Russian Orthodox Autonomous Church

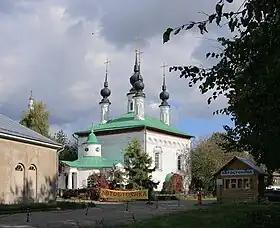
Tsar-Сonstantine Church in Suzdal. It was a cathedral of ROFC/ROAC during 1990-2009

At the beginning of 1990, the clergy and the parish of the Tsar-Сonstantine Church in Suzdal, headed by Archimandrite Valentin (Rusantsov), who was banned from serving, decided to transfer to the ROCOR. The appeal of the Suzdal community to the Synod of Bishops of the ROCOR received a wide resonance in the church and secular society. The community that "went its own way" was supported by the democratic media, some deputies of the Supreme Council of Russia. Archimandrite Valentin and the community received significant assistance in the days when they had already left the ROC, but had not yet been officially accepted into the ROCOR, from the nonconformist TV program "The Fifth Wheel", as well as the Moscow newspaper "Moskovskiye Novosti" and the magazine "Ogonyok". On March 21 of the same year, the Synod of Bishops of the ROCOR received Archimandrite Valentin, clerics and parishioners of this parish into the ROCOR. On April 6, Archimandrite Valentin led his first divine service in the Tsar-Сonstantine Church as a cleric of the ROCOR. On May 15, 1990, the ROCOR Bishops' Council, despite the disagreement of a number of bishops, priests and laity, adopted the "Regulation on Free Parishes", which presupposed the beginning of the legal existence of ROCOR parishes on the territory of the USSR, that is, on the territory under the jurisdiction of the Moscow Patriarchate. The new structure became known as the "Russian Orthodox Free Church". The admission of Archimandrite Valentine to the jurisdiction of the ROCOR became an example for several dozen parish communities in various regions of the USSR. The most active supporters of the creation of legal canonical structures of the ROCOR in Russia, alternative to the Moscow Patriarchate, in the late 1980s were dissidents — both ecclesiastical and secular — who formed a democratic opposition to the Soviet regime, advocating the speedy dismantling of the entire Soviet system, including the "Soviet church".